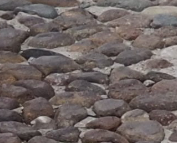
Surface type: cobblestone